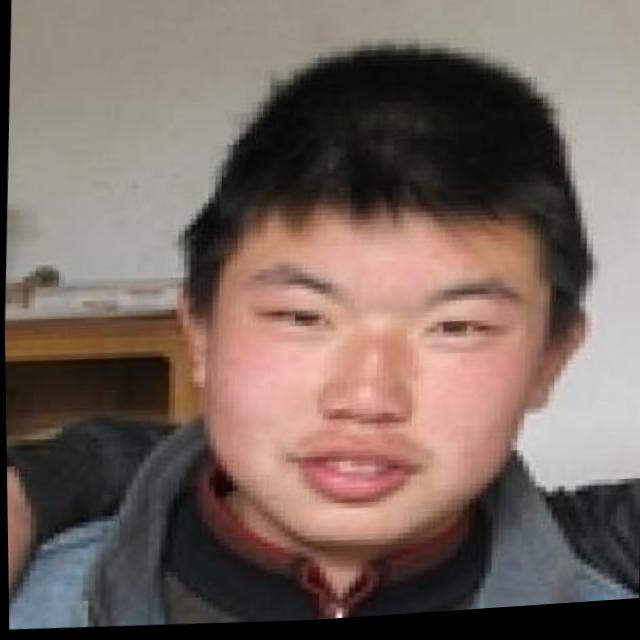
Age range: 13-20